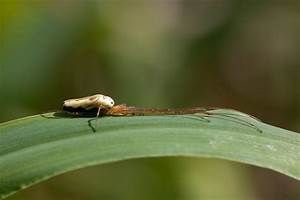
Label: spider